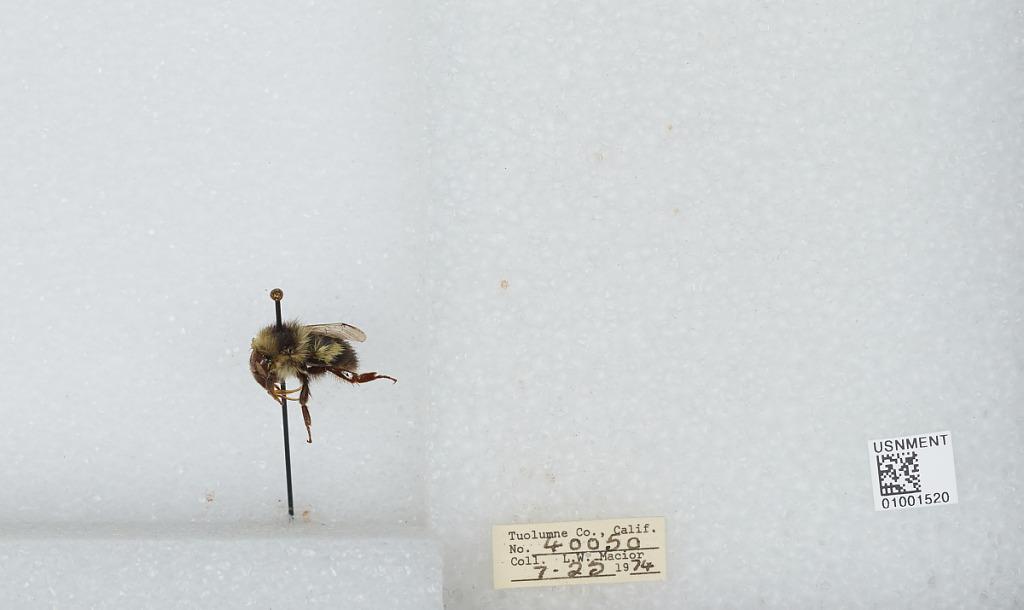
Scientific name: Bombus (Pyrobombus) flavifrons Cresson
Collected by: L. Macior
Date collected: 1974-7-25
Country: United States
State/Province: California
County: Tuolumne
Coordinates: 38.02, -119.94